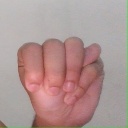
अक्षर: म